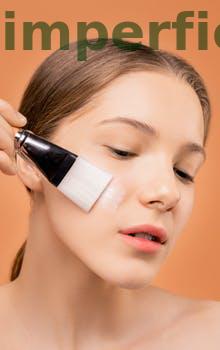
Label: Watermark